2008 Summer Olympics opening ceremony

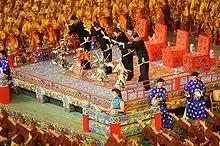
A scene of Beijing opera performers

The next segment saw ancient terracotta soldiers and Chinese opera, followed by a Beijing opera puppetry performance. The "Wusheng" type of Beijing opera performers was also enacted.